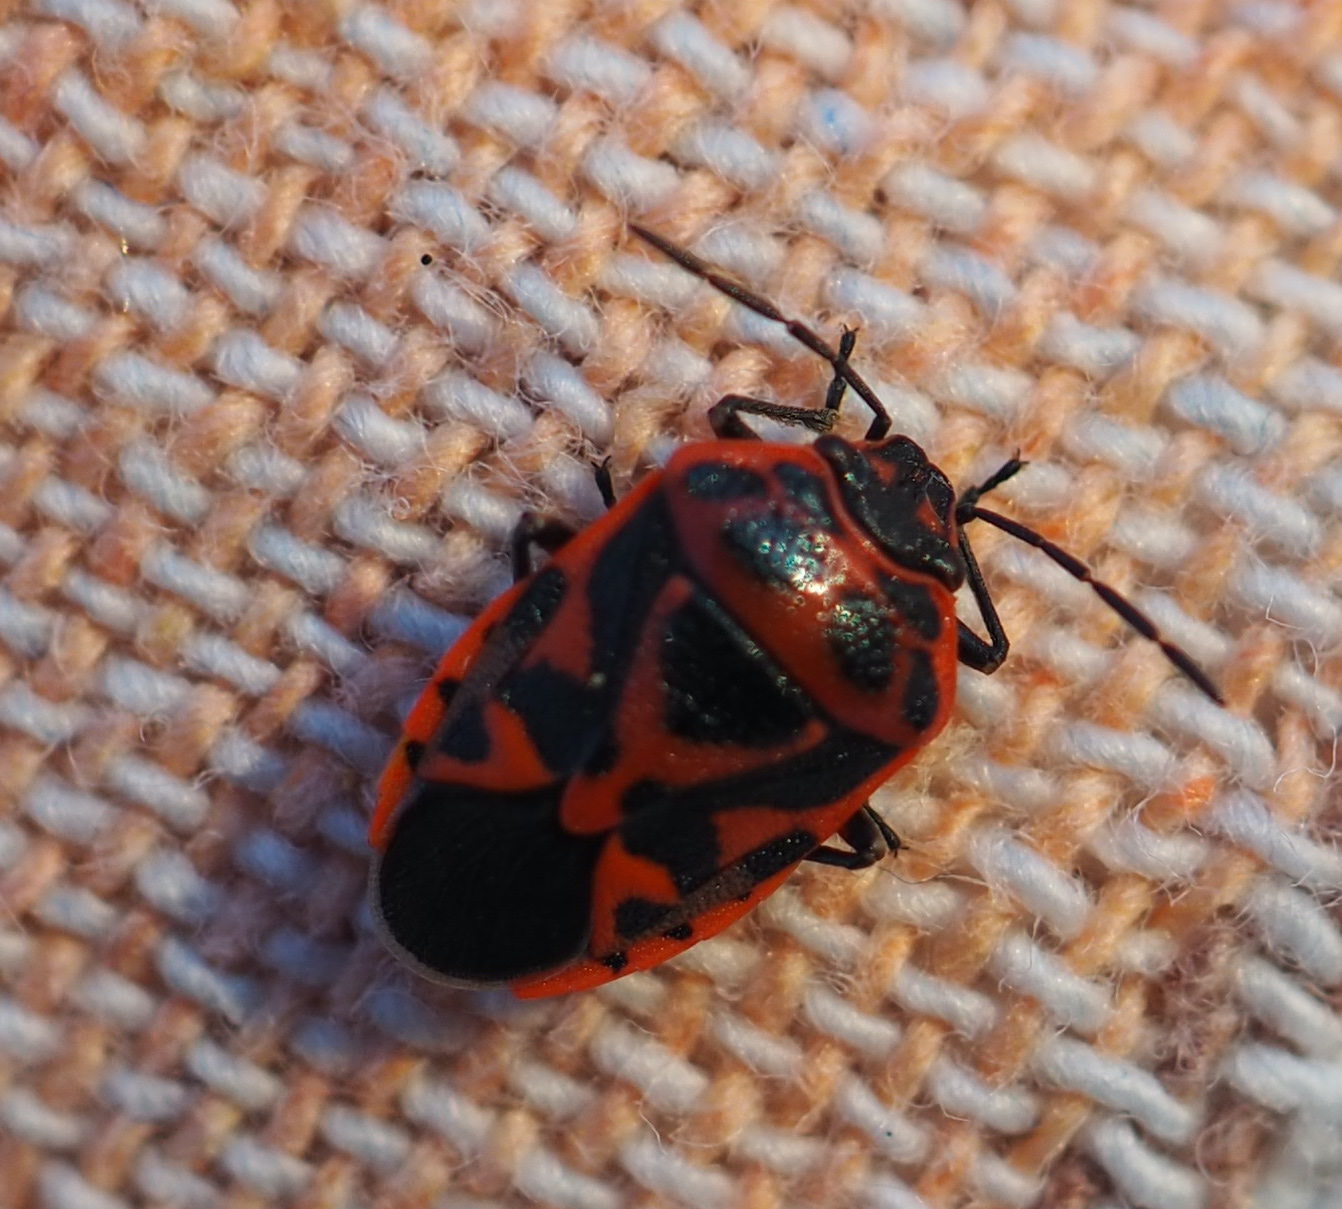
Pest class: stink_bug